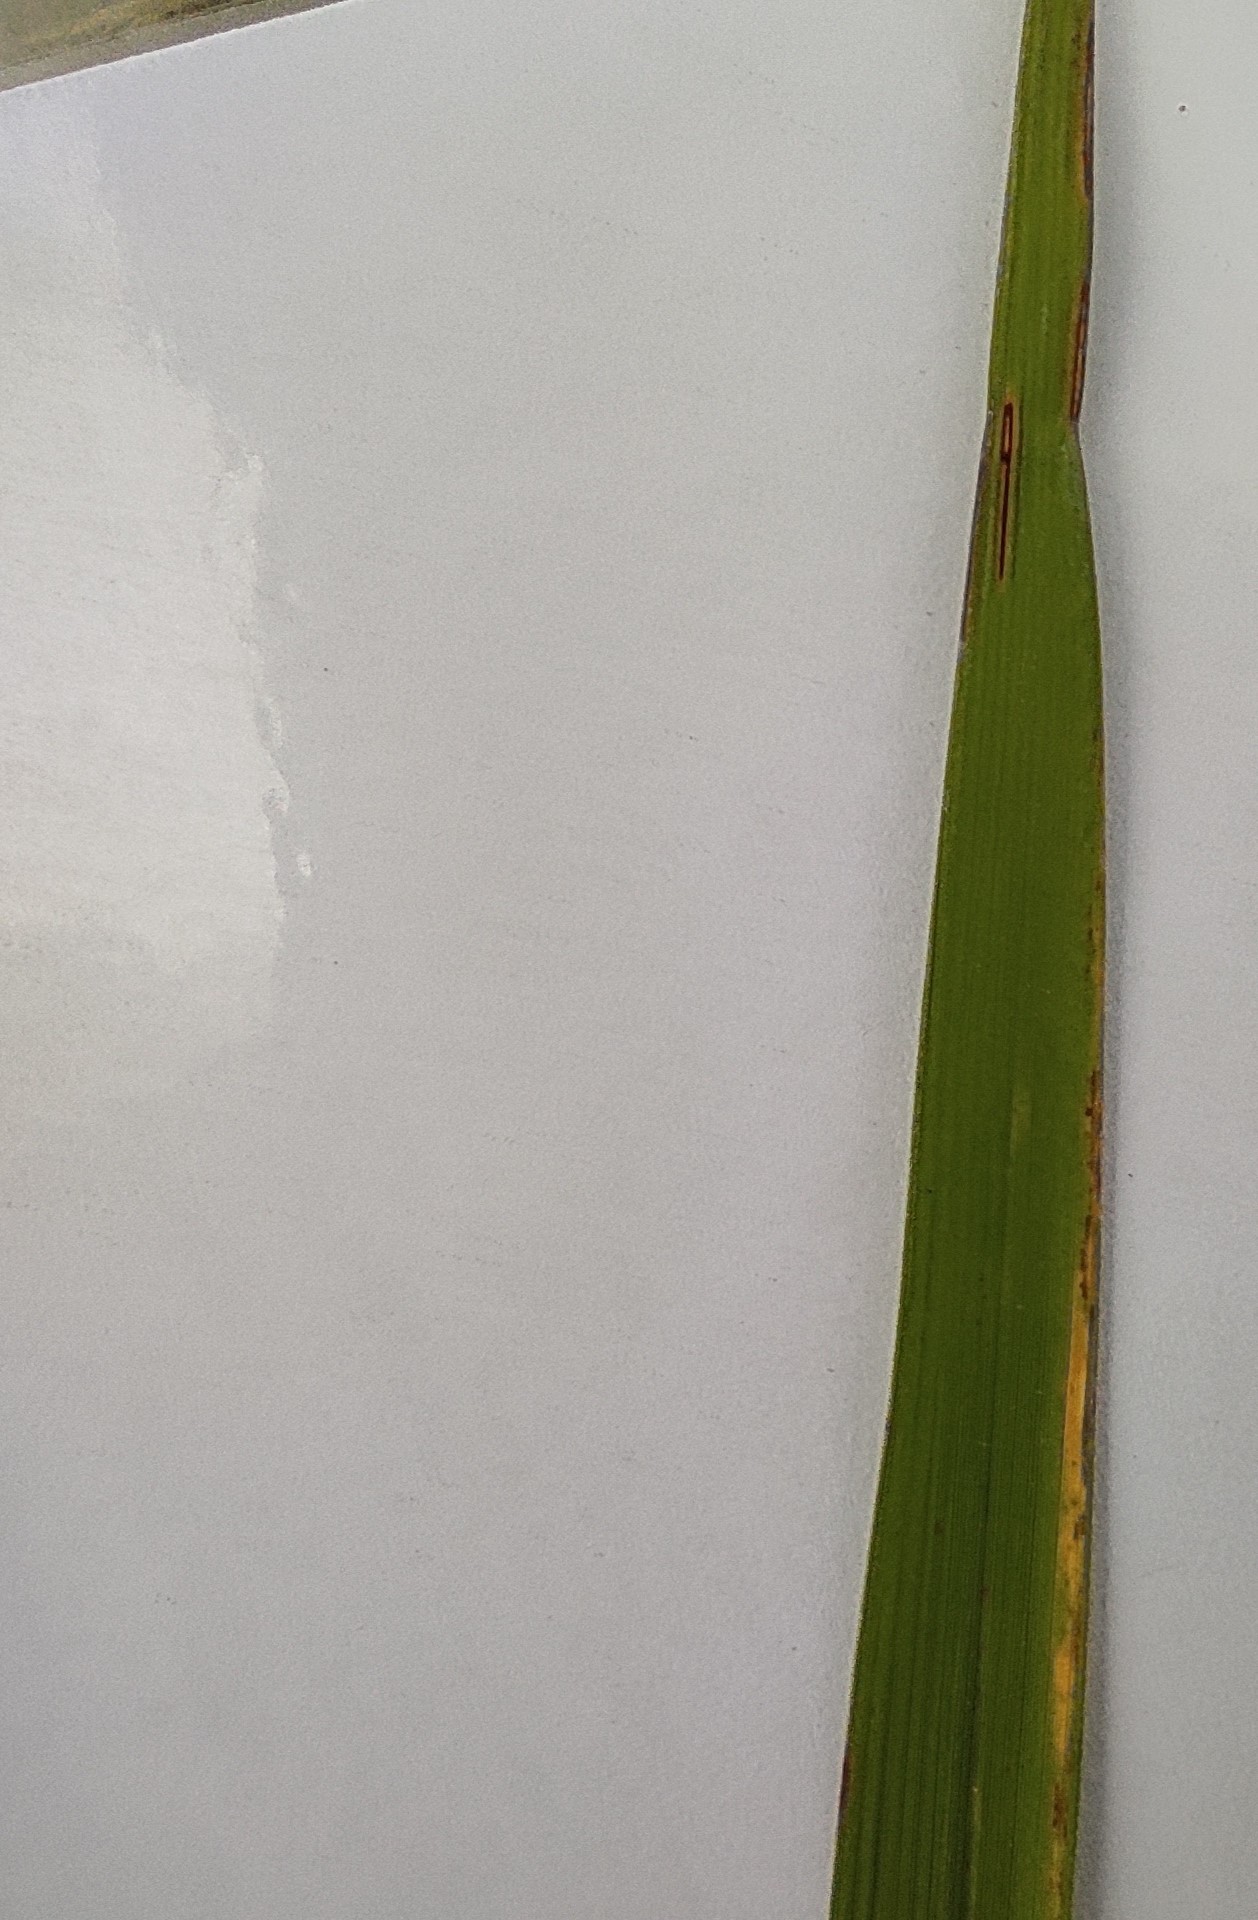
Label: Rice Stripes